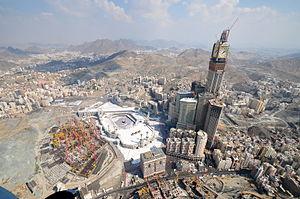
La destruction de sites liés à l'Islam précoce est un processus toujours en cours essentiellement dans la région du Hedjaz en Arabie saoudite occidentale, en particulier dans les villes saintes de La Mecque et Médine. Il s'agit principalement de la démolition de mosquées anciennes, de cimetières, de tombeaux de Saints, de mausolées et autres sites associés à des personnalités historiques vénérées par les musulmans. Par ces destructions, l'État saoudien cherche à empêcher le culte des saints et la vénération des tombeaux sur son territoire, conformément à la compréhension salafiste des textes de l'islam. Beaucoup de ces démolitions sont également justifiées par l'extension continue de la Mosquée sacrée à La Mecque, et de la Mosquée du Prophète à Médine, et de leurs annexes toujours plus vastes pour accueillir les pèlerins du Hajj, dont le nombre croît avec les années.